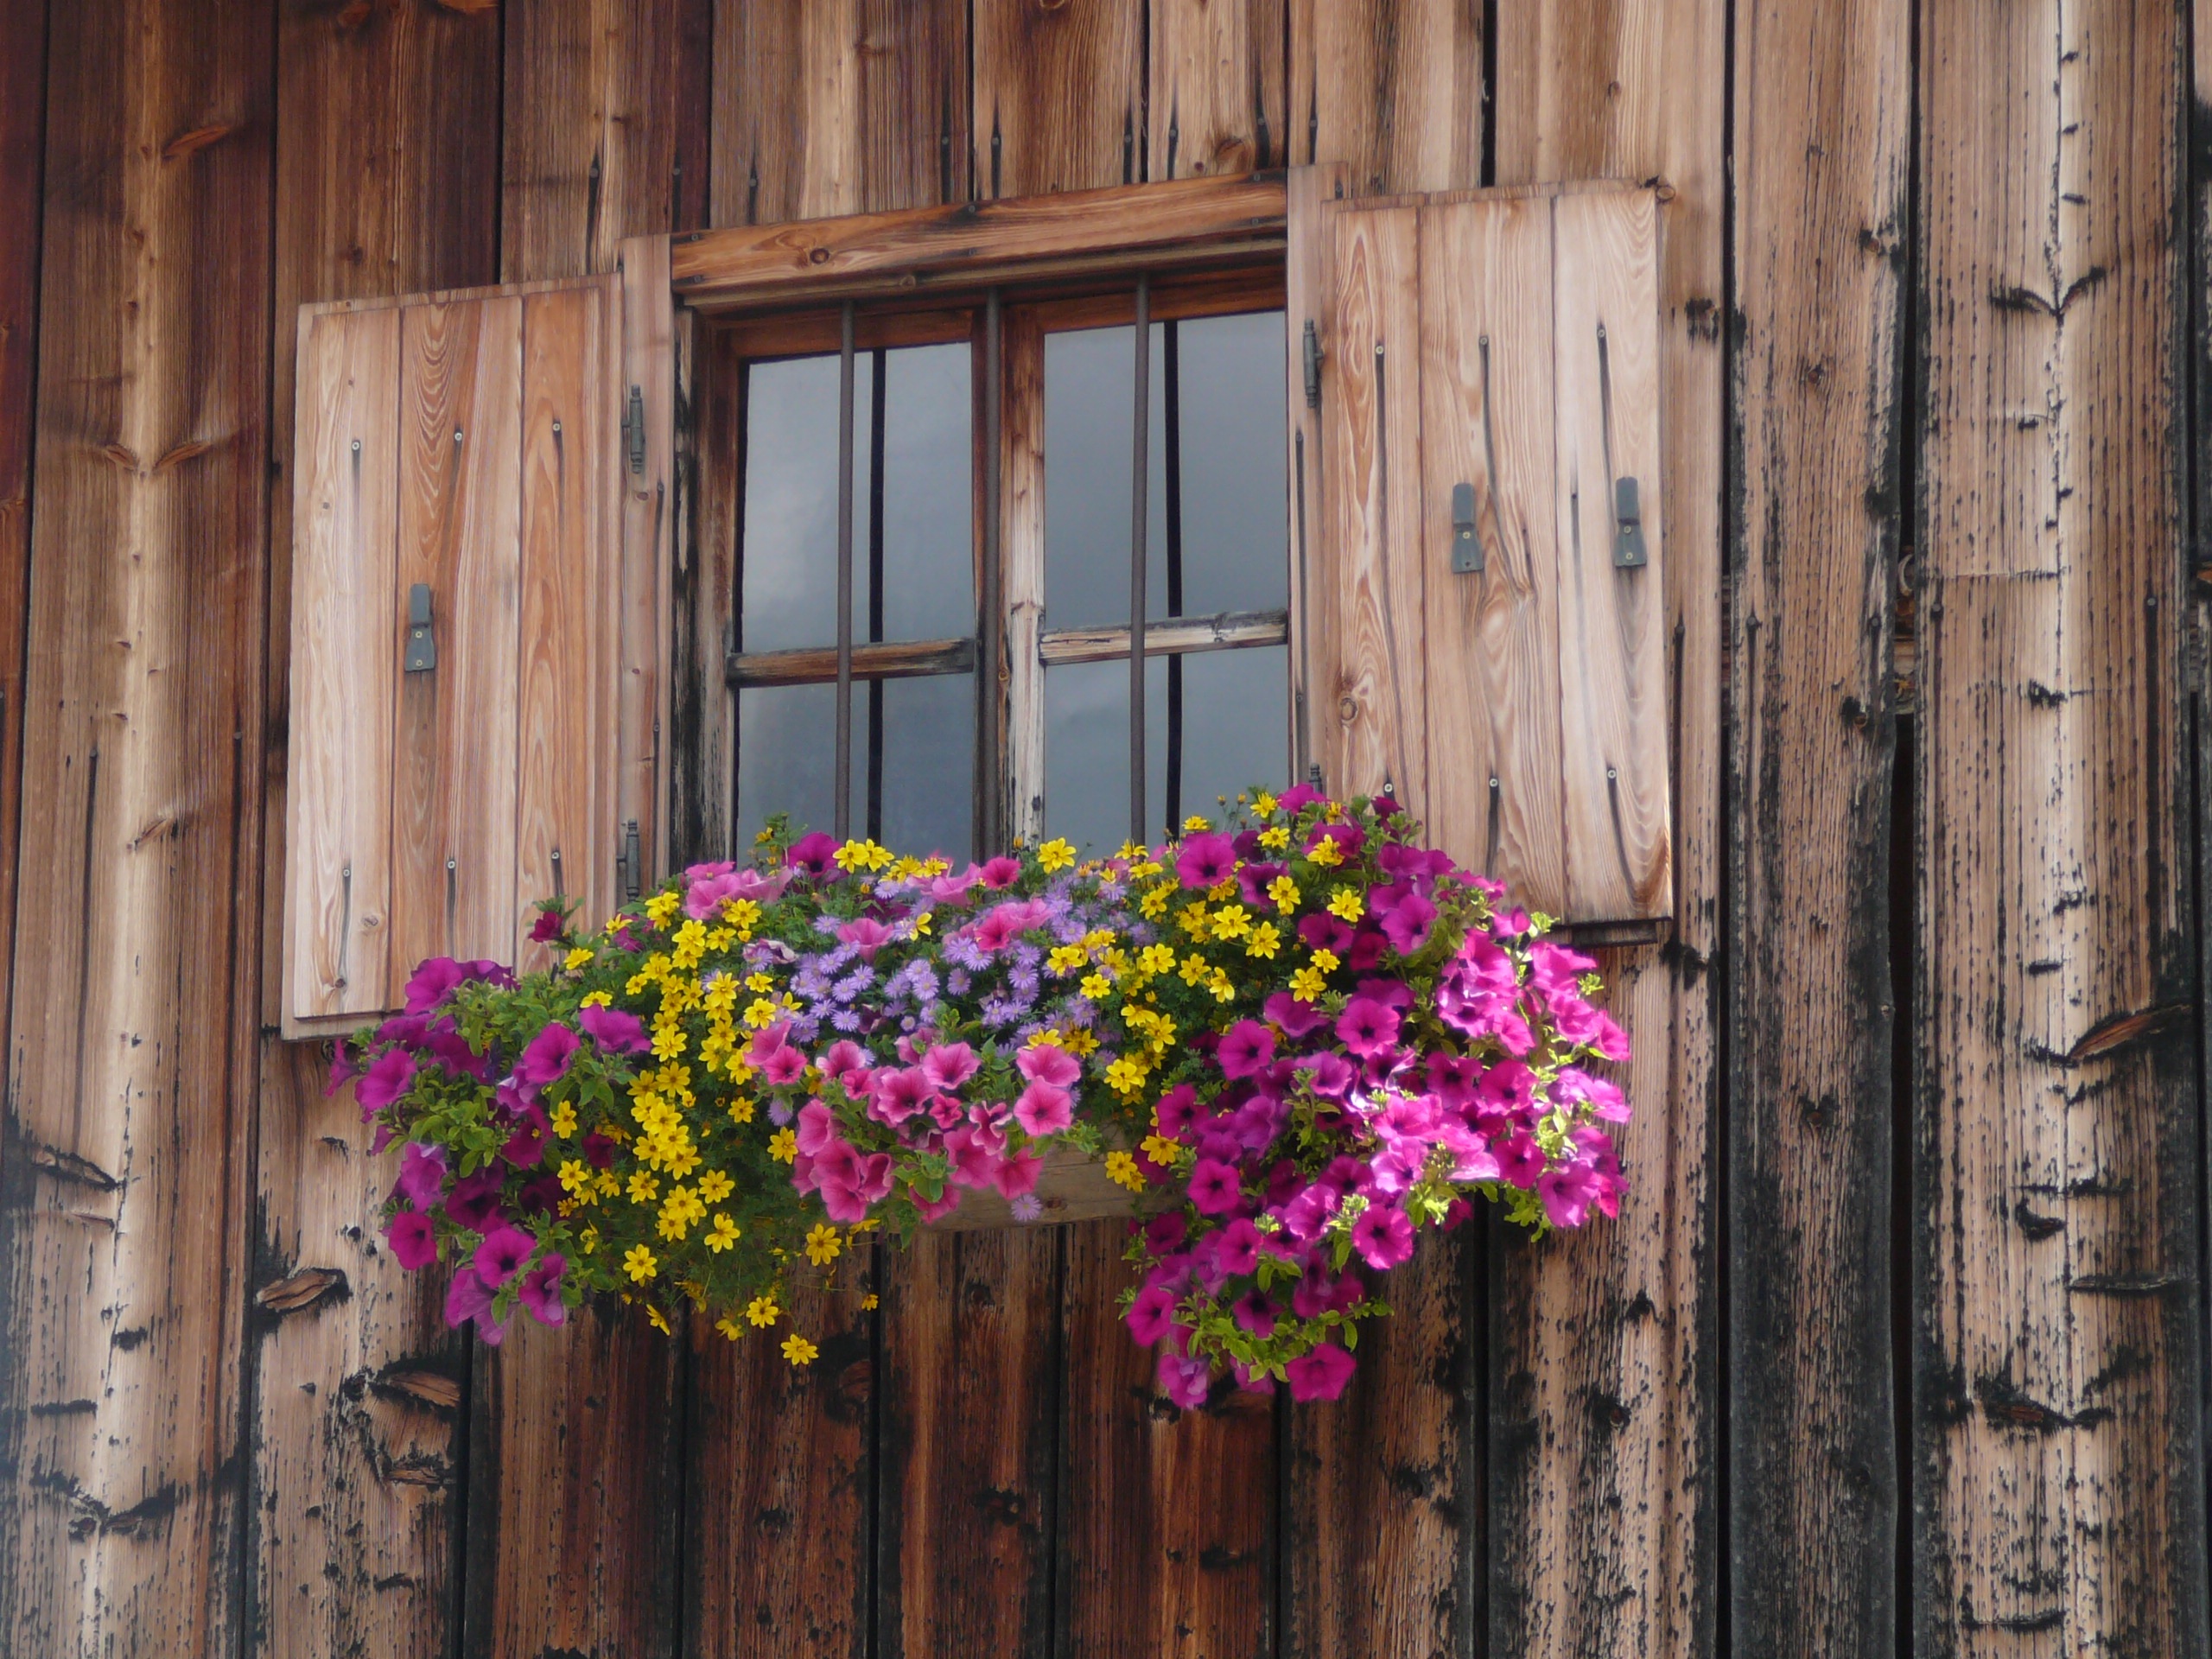
wood, house, flower, window, wall, rustic, hut, rural, cottage, alpine, facade, shutter, weathered, interior design, shelter, alps, wooden, estate, finestra, rifugio, alpi, austria fiori